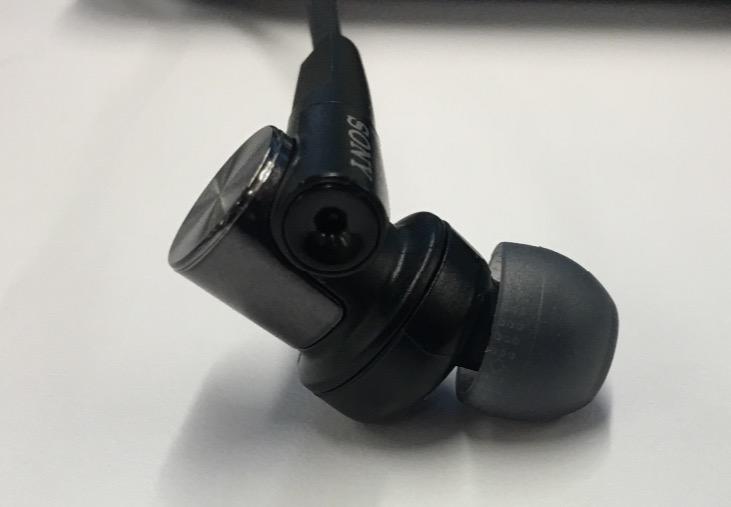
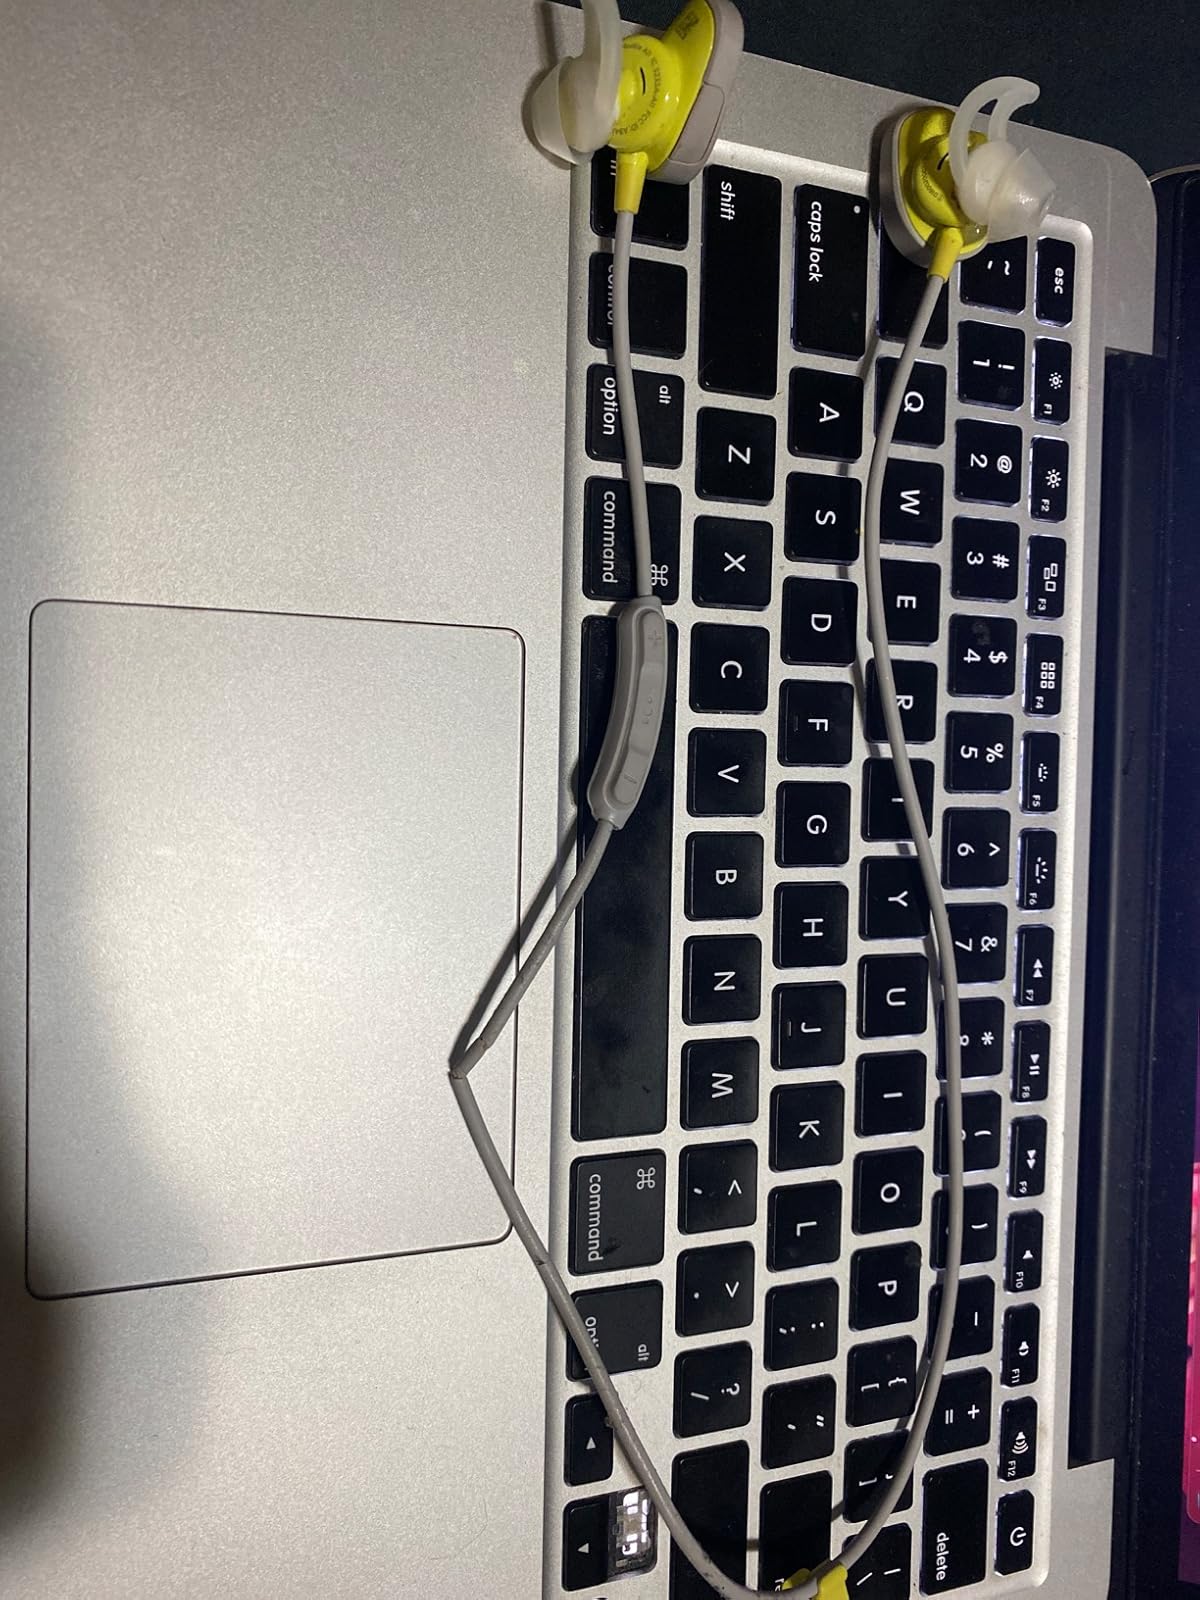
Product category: headphones
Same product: no